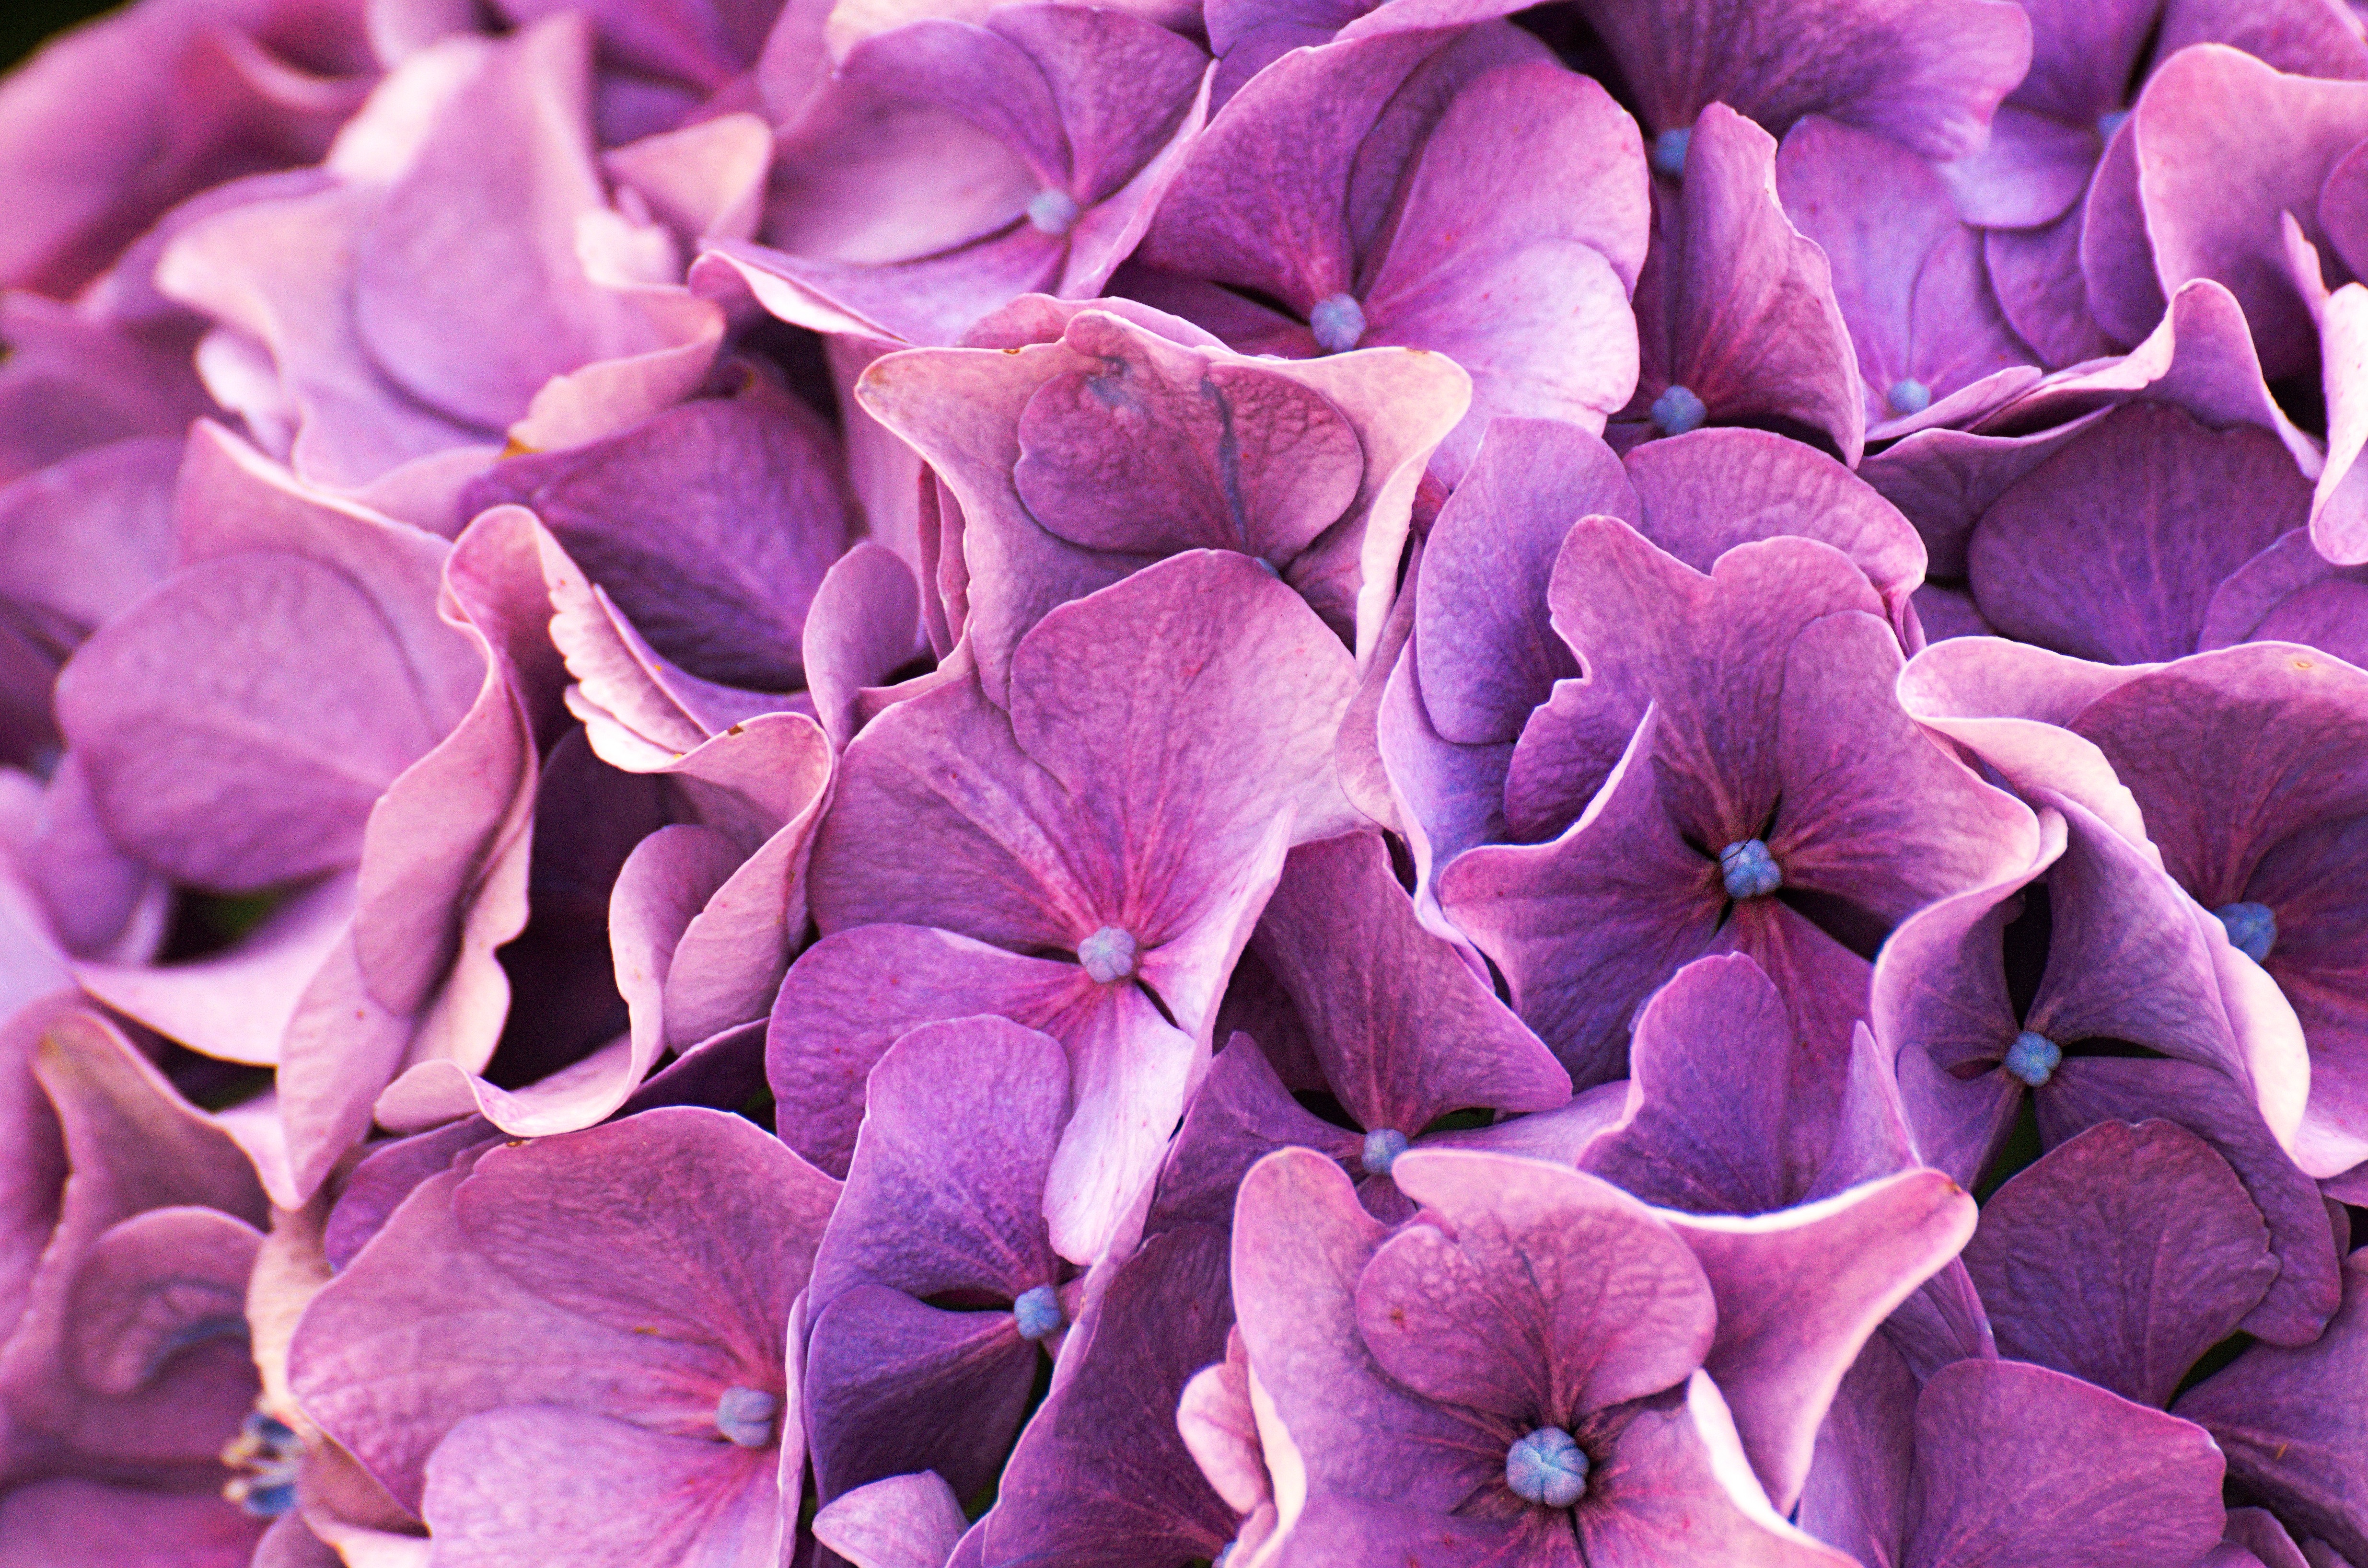
plant, flower, purple, petal, pink, flora, hydrangea, macro photography, flowering plant, hydrangeaceae, cornales, land plant